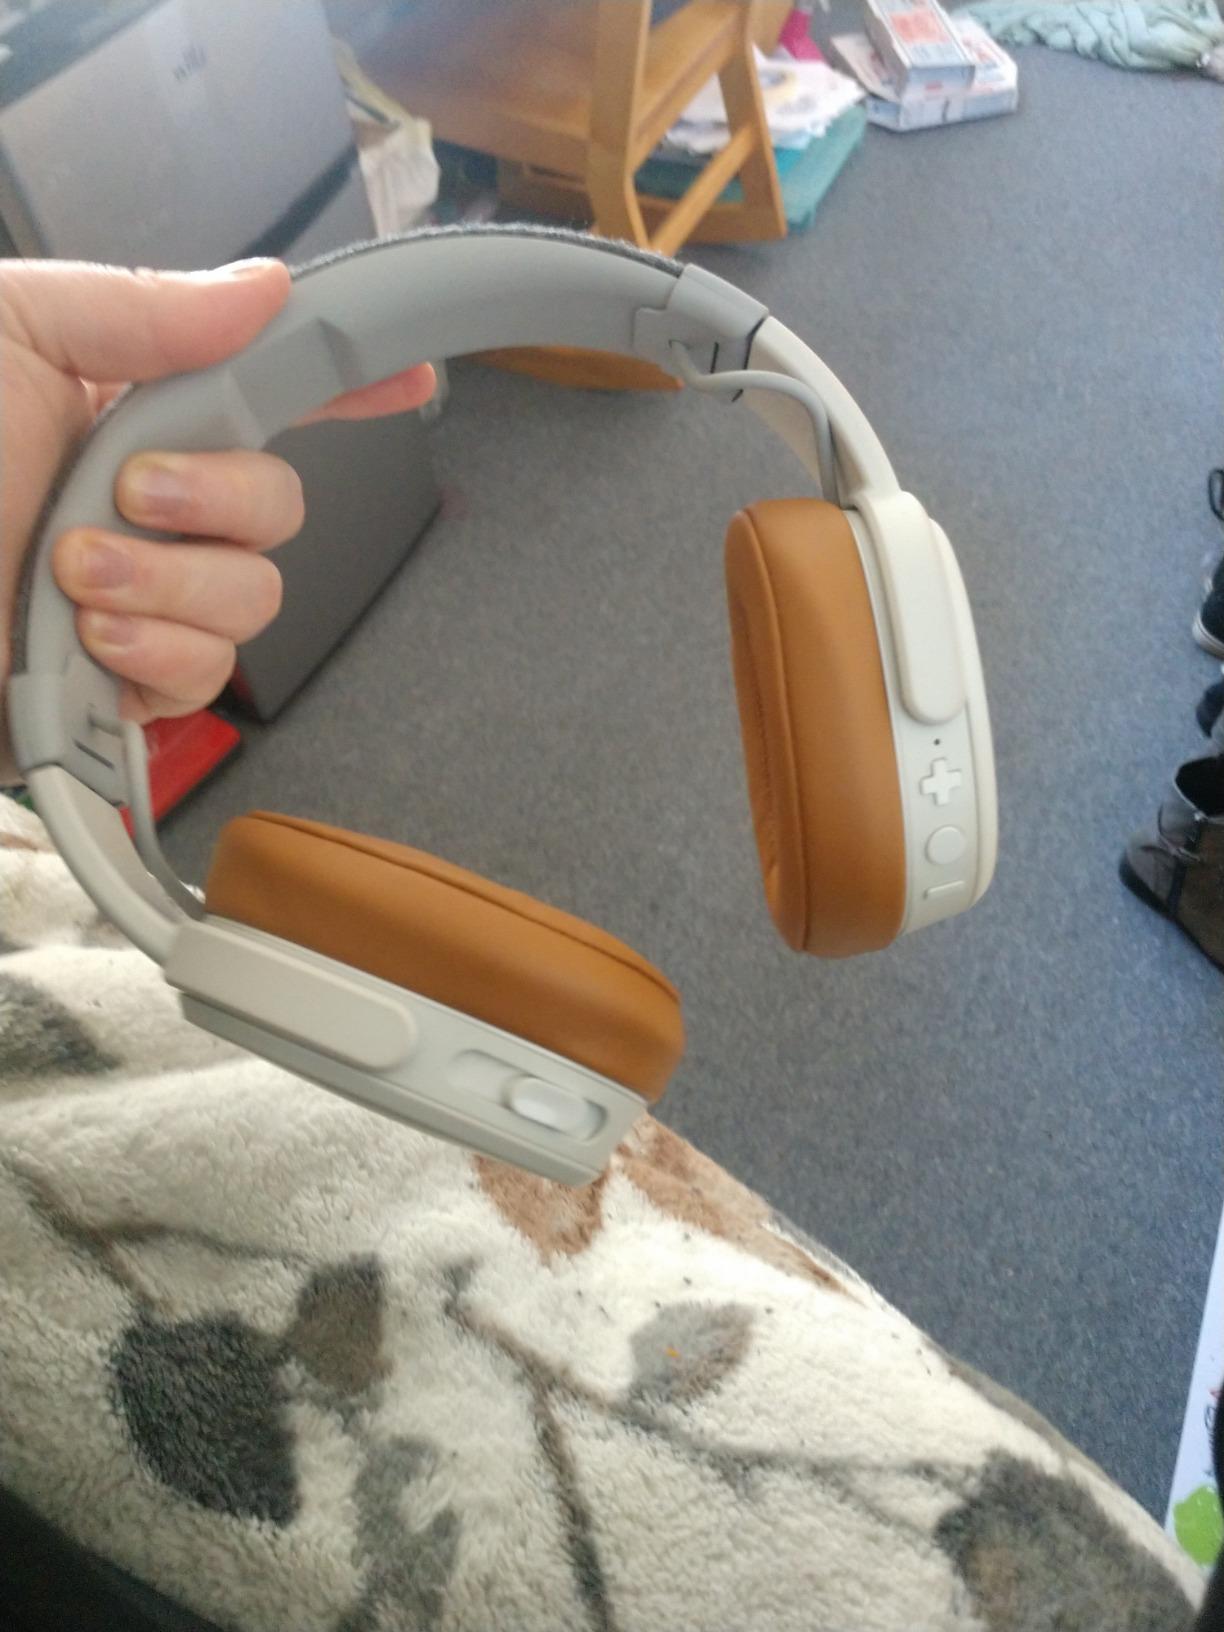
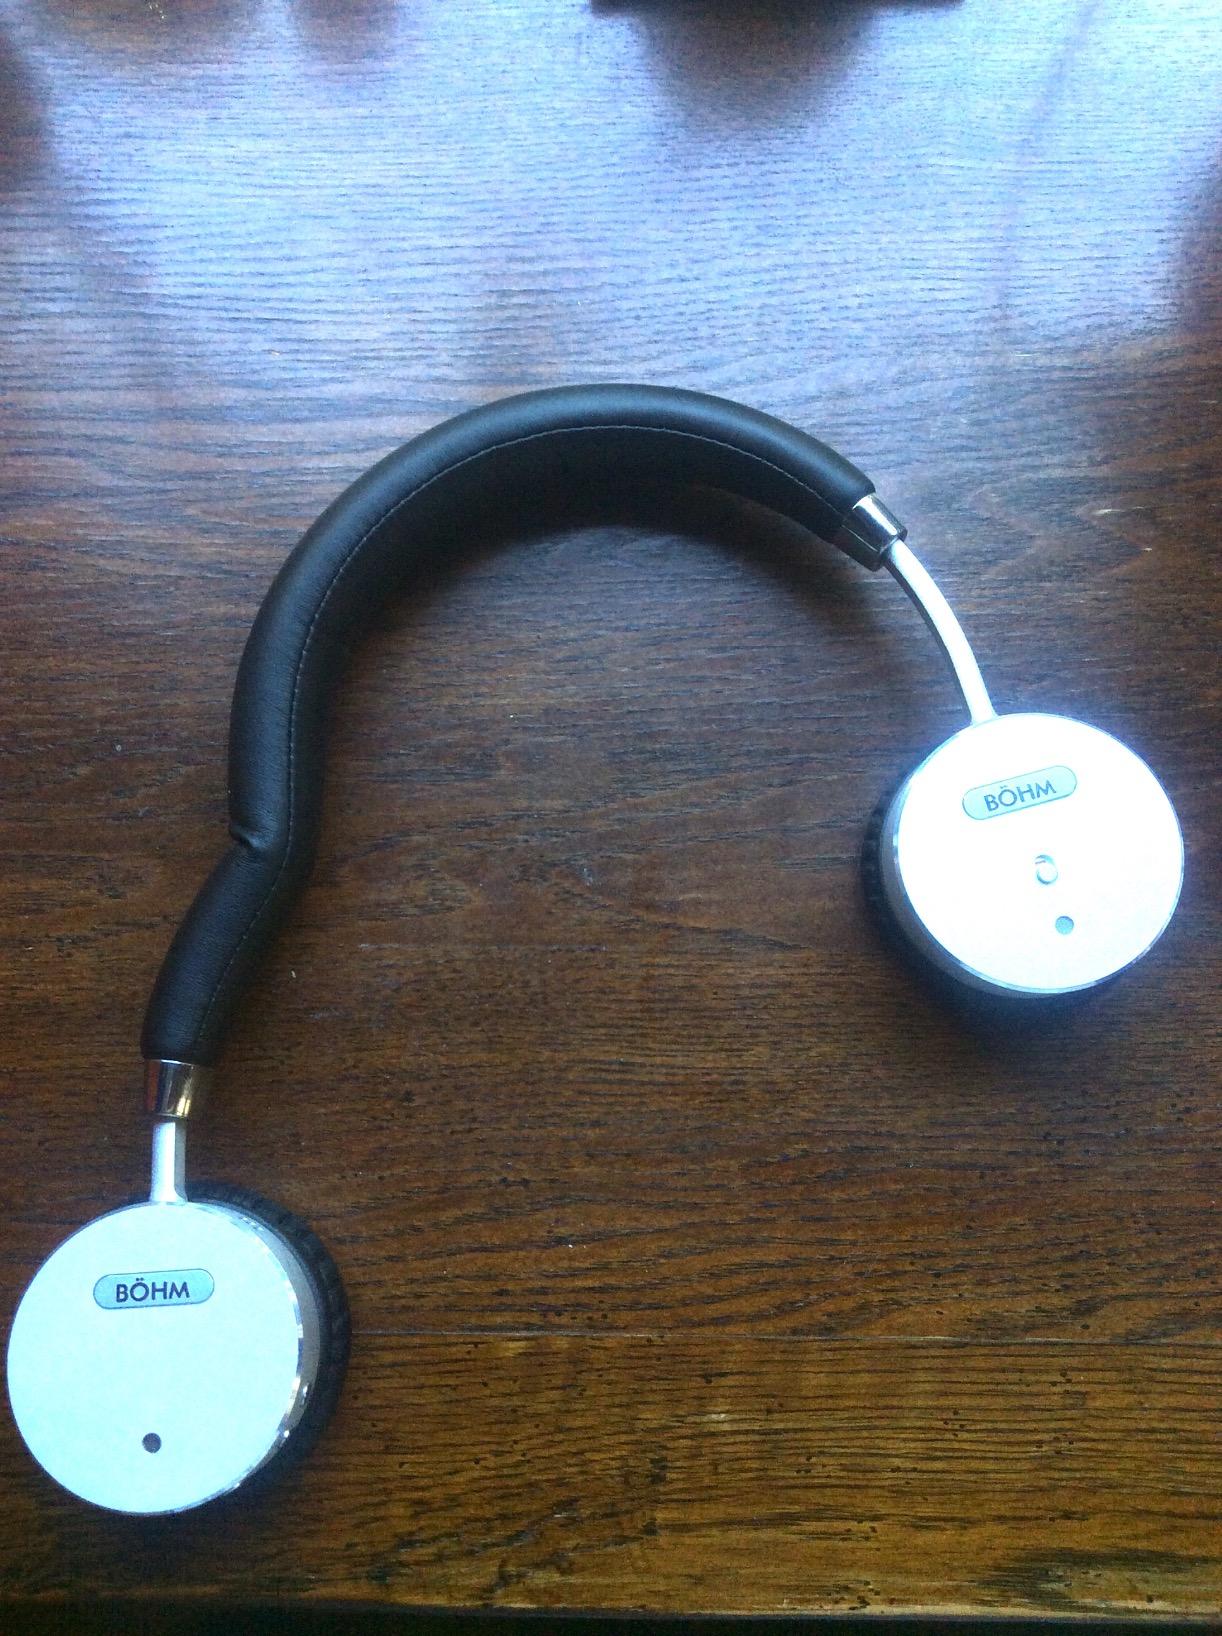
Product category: headphones
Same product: no